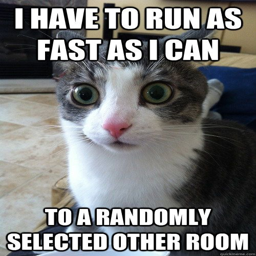
instructions on how to be a cat